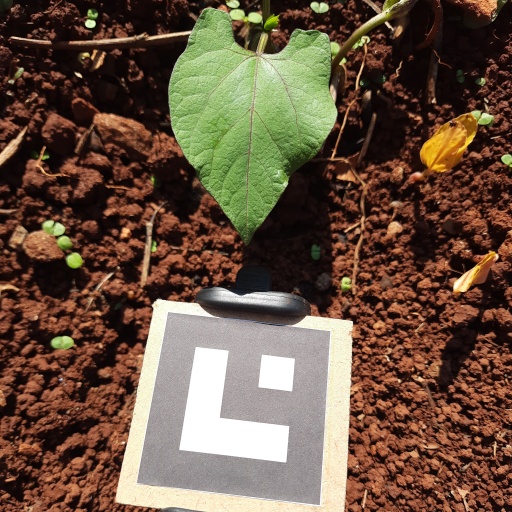
Observations: wavy surface, no eating holes, under sunlight